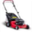
Label: lawn_mower